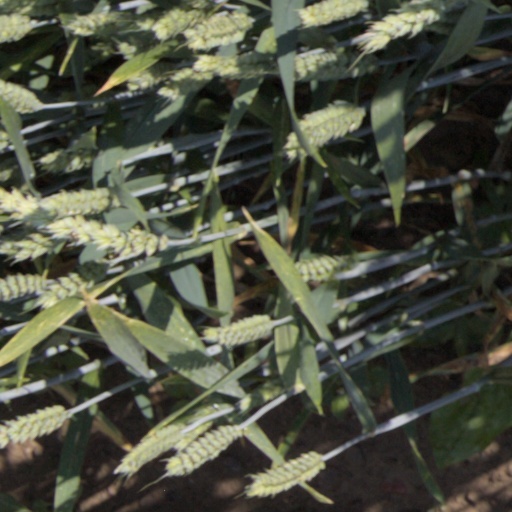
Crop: wheat